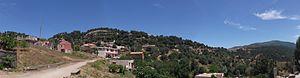
ciel d'Ait Ouchene
Aït Ouchène ou Ath Ouchen est un village du Arch des Aït Djennad en Grande Kabylie, situé dans la commune d’Aghribs, daïra d'Azeffoun, dans la wilaya de Tizi Ouzou en Algérie.